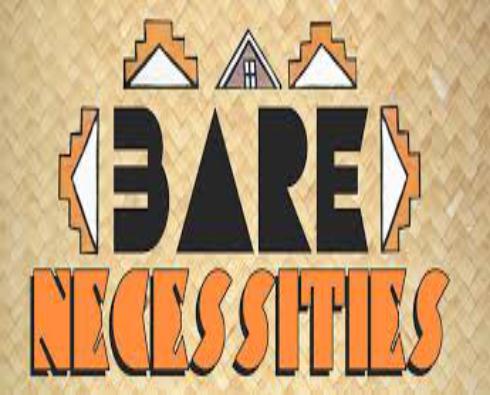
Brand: Bare Necessities
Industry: Clothes